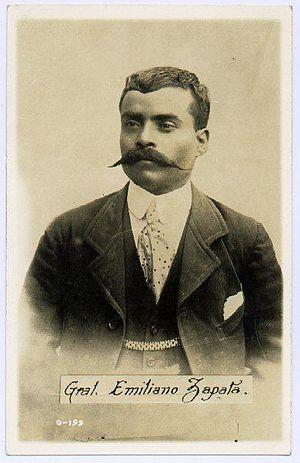
Général Emiliano Zapata - 1914